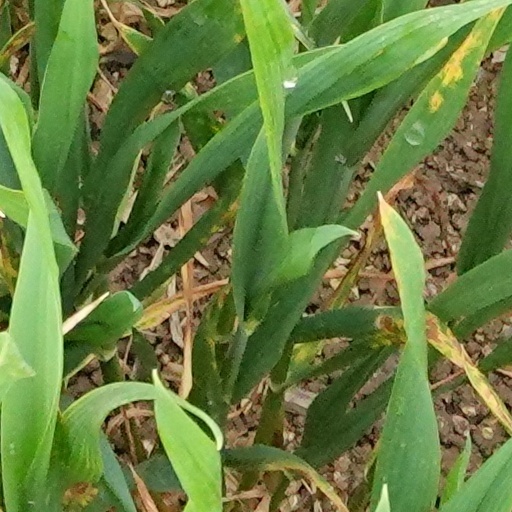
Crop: wheat